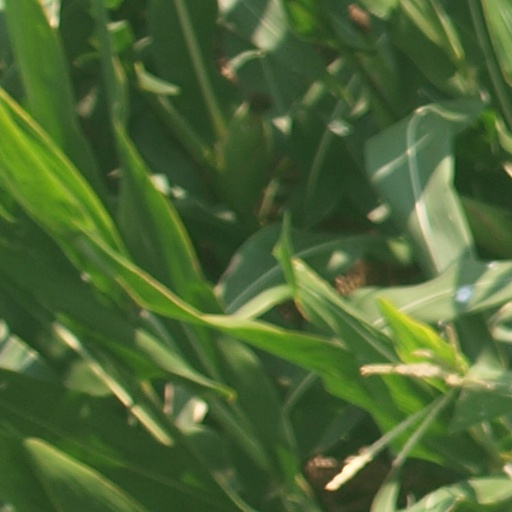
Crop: maize; corn